Natal Mounted Police

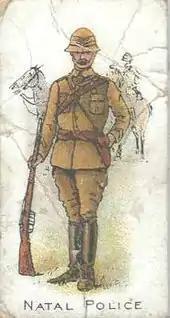
Cigarette card of an officer of the Natal Police - 'Police of the World' (1910)

In 1894 the Natal Mounted Police was merged with the Colony of Natal's various police and prison services to create the Natal Police (NP), the name it was known by until it was disbanded in 1913. Commandant John Dartnell was appointed the first Chief Commissioner of Police of the new force.